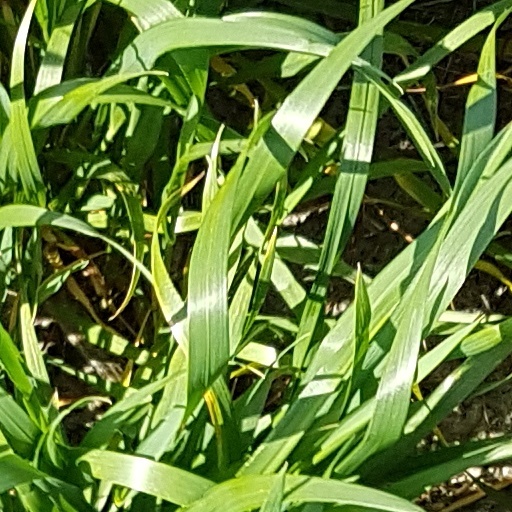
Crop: wheat